Sky position (RA, Dec in degrees): 120.233, 29.923
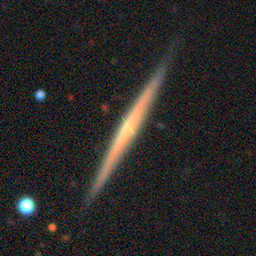
Galaxy morphology: Edge-on Galaxies without Bulge